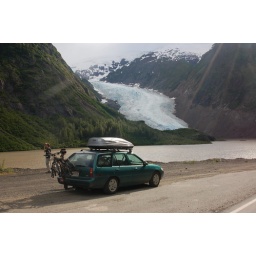
car in front of bear glacier on road to stewart/hyder